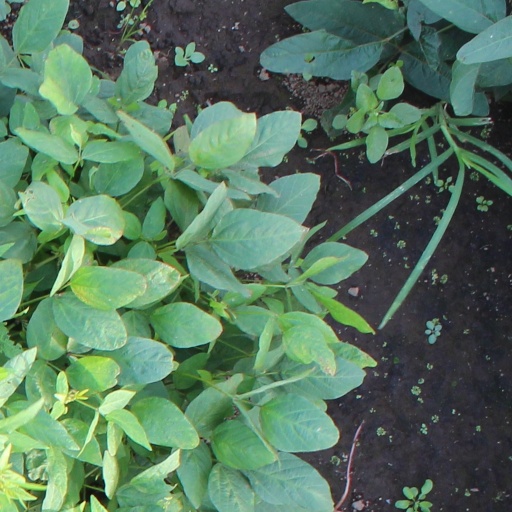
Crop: soybean